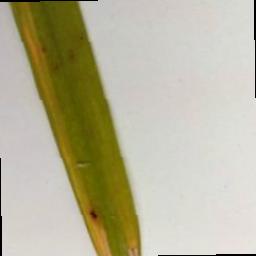
Label: Rice___Brown_Spot